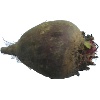
Label: beetroot